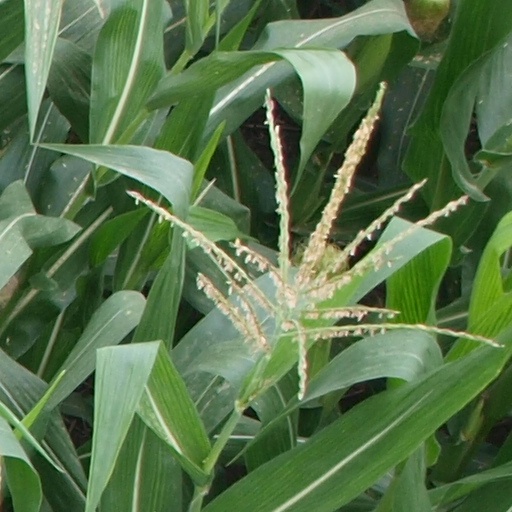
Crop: maize; corn